Crown of Erik XIV

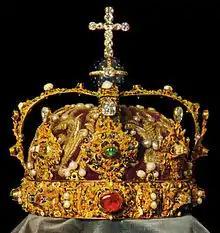
The crown of King Erik XIV (before 1970).

The Crown of King Erik XIV of Sweden was made in Stockholm in 1561 by Flemish goldsmith Cornelius ver Weiden, for the coronation of King Erik XIV. It is held in the Treasury under the Stockholm Palace along with the rest of the Swedish Royal Regalia. The treasury is open to the public as a museum.